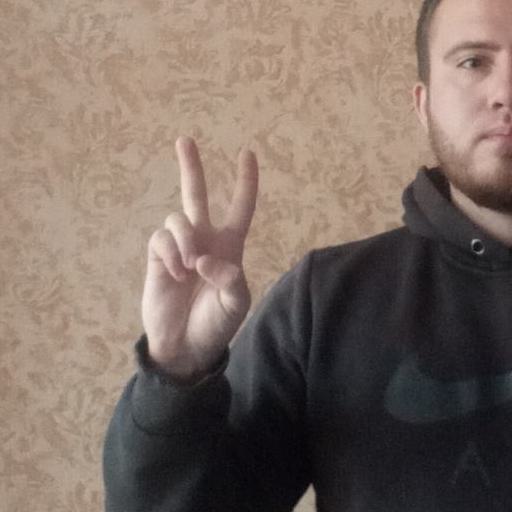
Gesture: peace